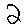
Label: 2